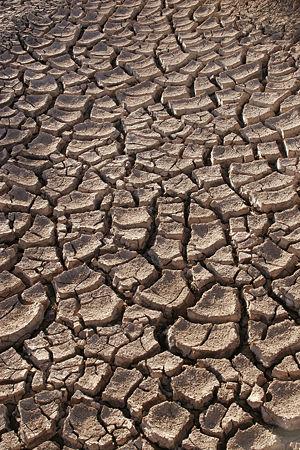
Terre asséchée du Désert de Sonora, au Mexique.
Sécheresses est une cantate pour chœur mixte et orchestre, composée par Francis Poulenc en 1937 sur des poèmes d'Edward James.
La pluie est un phénomène naturel par lequel des gouttes d'eau tombent des nuages vers le sol. Il s'agit d'une des formes les plus communes de précipitations sur Terre. Son rôle est prépondérant dans le cycle de l'eau. Elle prend nombre de formes allant de la pluie légère au déluge, de l'averse à la pluie continue, de fines gouttelettes à de très grosses. Elle est parfois mêlée de neige, de grêlons ou verglaçante. Elle s'évapore parfois avant de toucher terre pour donner la virga. Ses gouttes sont transparentes ou parfois opaques, chargées de poussières. Les vastes « rideaux de pluies », causés par la rencontre ou l'approche d'un front froid et/ou d'un front chaud, sont des cas typiques de pluies bien prévisibles en météorologie et suivie par satellite ainsi qu'en animation cartographique en temps légèrement différé par les radars météorologiques.
La sécheresse ou sècheresse \sɛʃ.ʁɛs\ définit l'état d'un environnement confronté à un manque d'eau significativement long et important pour qu'il ait des impacts sur la flore, la faune et les sociétés. Sécheresse ne doit pas être confondu avec aridité. Une région aride peut connaître des épisodes de sécheresse.